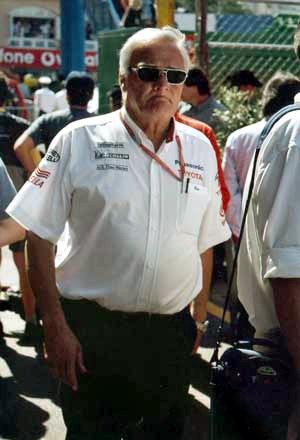
Ove Andersson, né le 3 janvier 1938 à Uppsala en Suède et mort le 11 juin 2008 à Oudtshoorn en Afrique du Sud dans un accident lors d'un rallye est un pilote automobile suédois. Après une brillante carrière de pilote en rallye, il avait fondé et dirigé le Toyota Team Europe, chargé de l'engagement officiel des Toyota en championnat du monde des rallyes, aux 24 heures du Mans puis dans le championnat du monde de Formule 1.
Toyota Motorsport GmbH est, tout comme Toyota Racing Development, une des filiales sportives du constructeur japonais Toyota. Basée à Cologne en Allemagne depuis 1979, l'entreprise a été fondée et dirigée par Ove Andersson. TMG s'est engagée dans les plus grandes disciplines du sport automobile mondial comme les 24 Heures du Mans, le championnat du monde des rallyes, et le championnat du monde de Formule 1.
La Toyota TF101 est un prototype de monoplace de Formule 1 conçue en 2001 par Jean-Claude Martens et André de Cortanze pour l'écurie japonaise Toyota F1 Team. Elle est testée par l'Écossais Allan McNish et le Finlandais Mika Salo en vue de préparer la venue du constructeur nippon lors du championnat du monde de Formule 1 2002. La TF101, d'abord nommée AM01 en interne, est propulsée par un moteur V10 Toyota et équipée de pneumatiques Michelin.